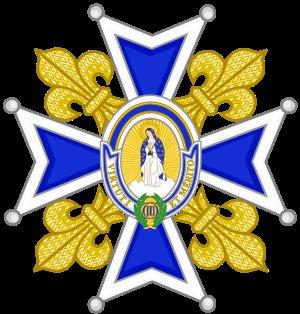
Le distingué ordre royal espagnol de Charles III ou ordre de Charles III a été créé par Charles III dans un décret royal du 19 septembre 1771, il porte la motion Virtuti et merito. Il distingue les personnes ayant servi la Couronne et l’Espagne. Elle est la plus haute distinction civile, bien qu'elle fût une décoration militaire lors de sa création. Elle fut convertie en une décoration civile en 1847.
La Constitution espagnole de 1978 fait référence à la monarchie en tant que « Couronne d'Espagne », et le titre constitutionnel du monarque est simplement rey o reina de España, c'est-à-dire "roi ou reine d'Espagne". Cependant, la Constitution autorise l'utilisation d'autres titres historiques appartenant à la monarchie espagnole, sans pour autant les spécifier. Un décret promulgué le 6 novembre 1987 en Conseil des ministres régule les titres, et sur la base de ce décret, le monarque d'Espagne a le droit d'utiliser les autres titres appartenant à la Couronne. Contrairement à une idée reçue, la titulature longue qui contient la liste de près de 20 royaumes n'est pas utilisée par l'État espagnol ni par la diplomatie espagnole. En fait, elle n'a jamais été utilisée de cette façon, étant donné que l'« Espagne » n'a jamais fait partie de cette liste avant 1837, lorsque cette liste était utilisée.